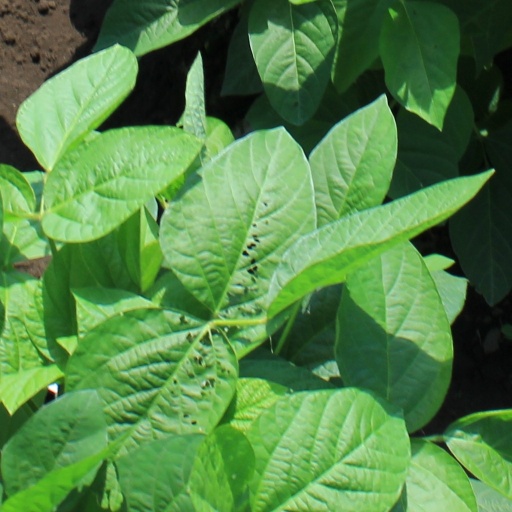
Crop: soybean